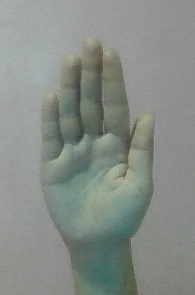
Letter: seen